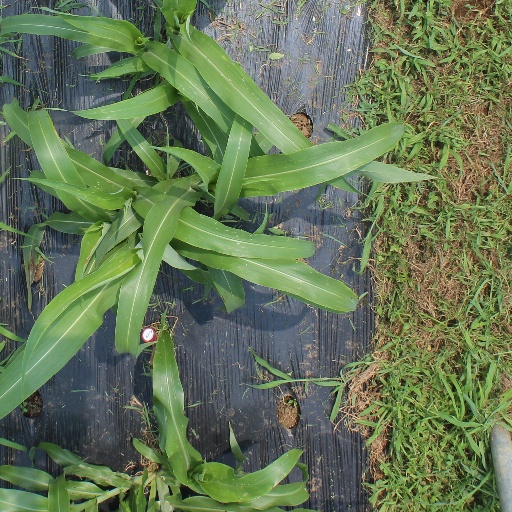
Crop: sorghum